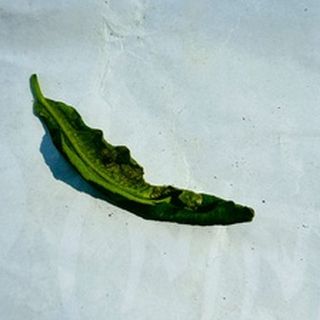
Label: lemon_curl_virus